Knox County Courthouse (Tennessee)

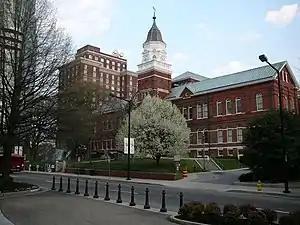
Knox County Courthouse

The Knox County Courthouse is a historic building located at 300 Main Street in Knoxville, Tennessee, United States. Built in 1886, it served as Knox County's courthouse until the completion of the City-County Building in 1980, and continues to house offices for several county departments. John Sevier, Tennessee's first governor, is buried on the courthouse lawn. The courthouse is listed on the National Register of Historic Places for its architecture and its role in the county's political history.